Swansea

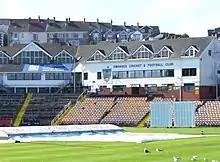
Swansea Rugby and Cricket Club

Swansea hosted the National Eisteddfod in 1863, 1891, 1907, 1926, 1964, 1982 and 2006. The 2006 event occupied the site of the former Felindre tinplate works to the north of the city and featured a strikingly pink main tent. In 2009 Swansea Council launched Wales's only week long St David's Week festival in venues throughout the city. "The Beginning" and "Do Not Go Gentle" are Festivals in the Uplands area of the city, where Dylan Thomas was born and lived for 23 years.